Honbasho

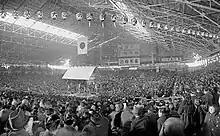
Inside of the Kuramae Kokugikan during the January 1950 "honbasho"

In 1926, the newly formed Japan Sumo Association increased the number of "honbasho" held each year from two to four. In 1928, they introduced rules such as marking uncontested bouts as forfeitures ("fusenshō") to help guarantee tournaments end with a clear winner. A playoff structure was implemented in 1947 to decide a champion in the case of tied records. In 1949, the length of the tournaments was extended from 10 days to 15. In 1958, the number of "honbasho" held each year increased again, this time to six.